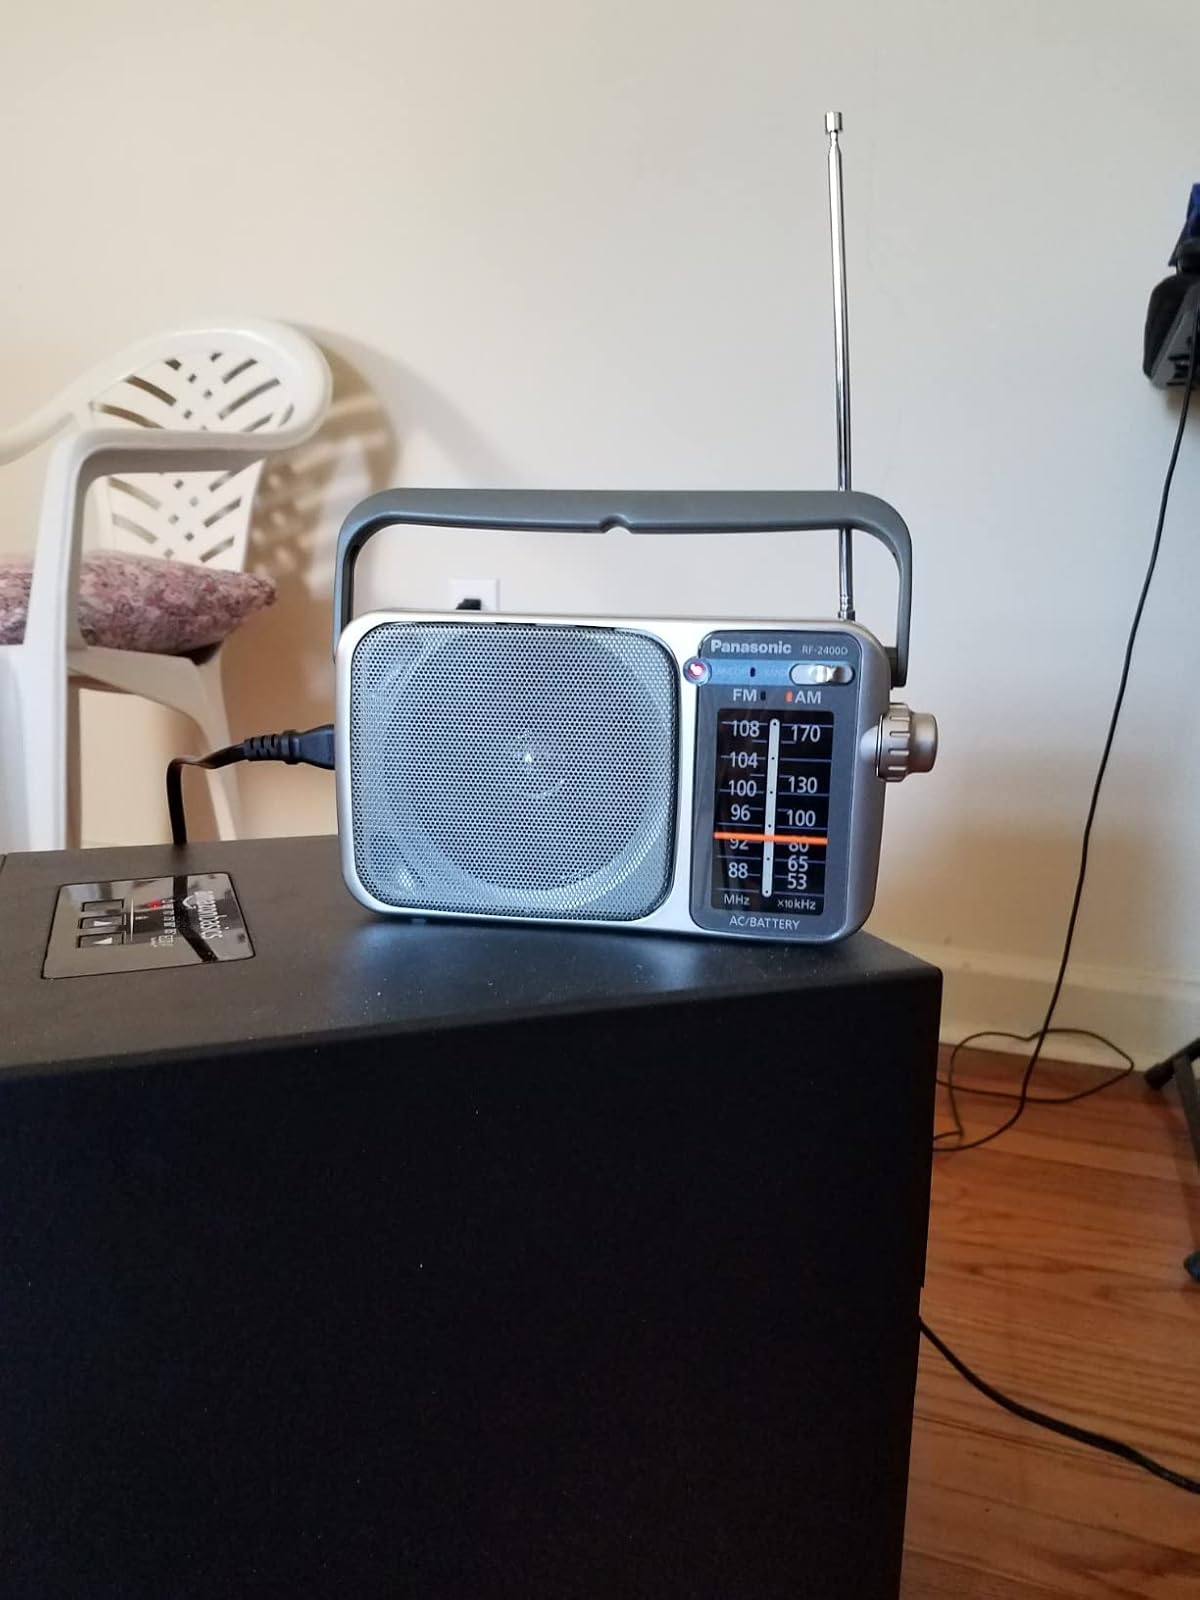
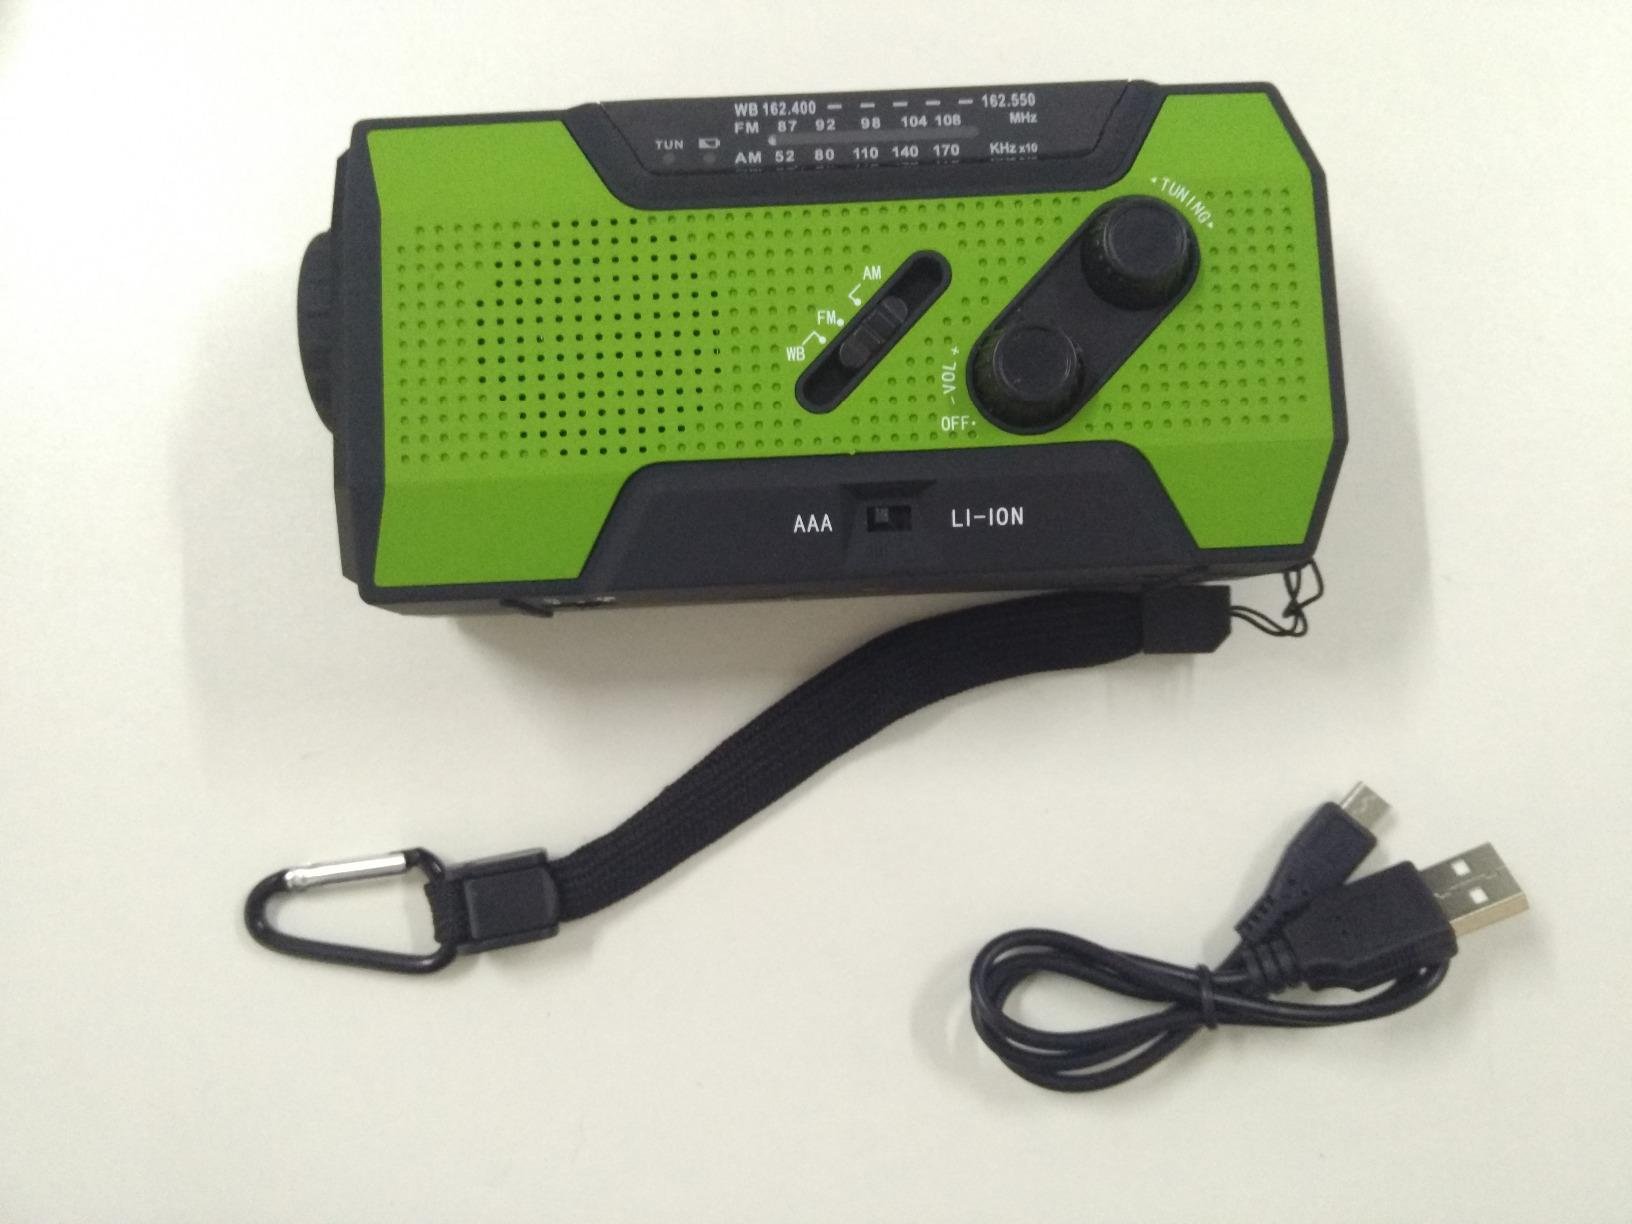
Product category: radio
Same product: no